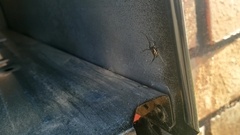
Species: Lactrodectus_hesperus